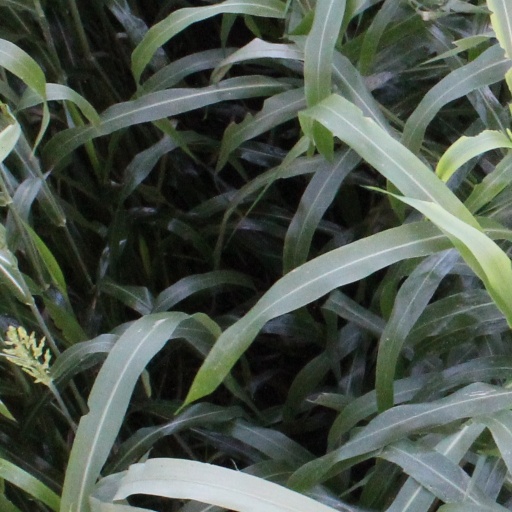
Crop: sorghum